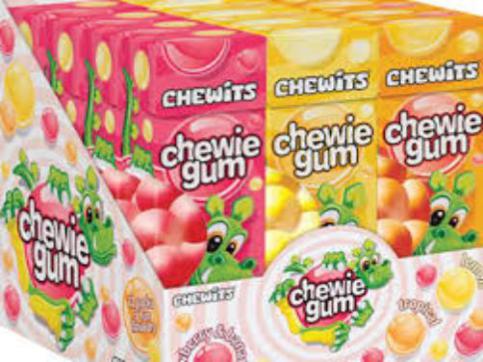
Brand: chewits
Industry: Food